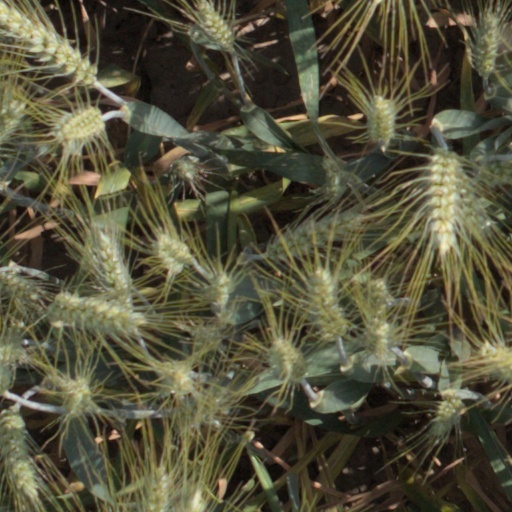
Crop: wheat